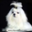
Label: dog